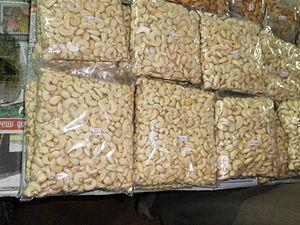
La noix de cajou ou anacarde est le fruit de l'anacardier, arbre originaire d’Amérique tropicale. C’est une drupe dont la coque contient une résine caustique et allergisante, avec à l’intérieur une amande comestible qui après avoir subi une série d’opérations de séchage, chauffage, décorticage et torréfaction acquiert toutes ses qualités gustatives. Elle peut alors être consommée telle quelle ou servir en cuisine. En Europe, elle est principalement commercialisée grillée et salée, en tant qu'amuse-gueule à l'apéritif.